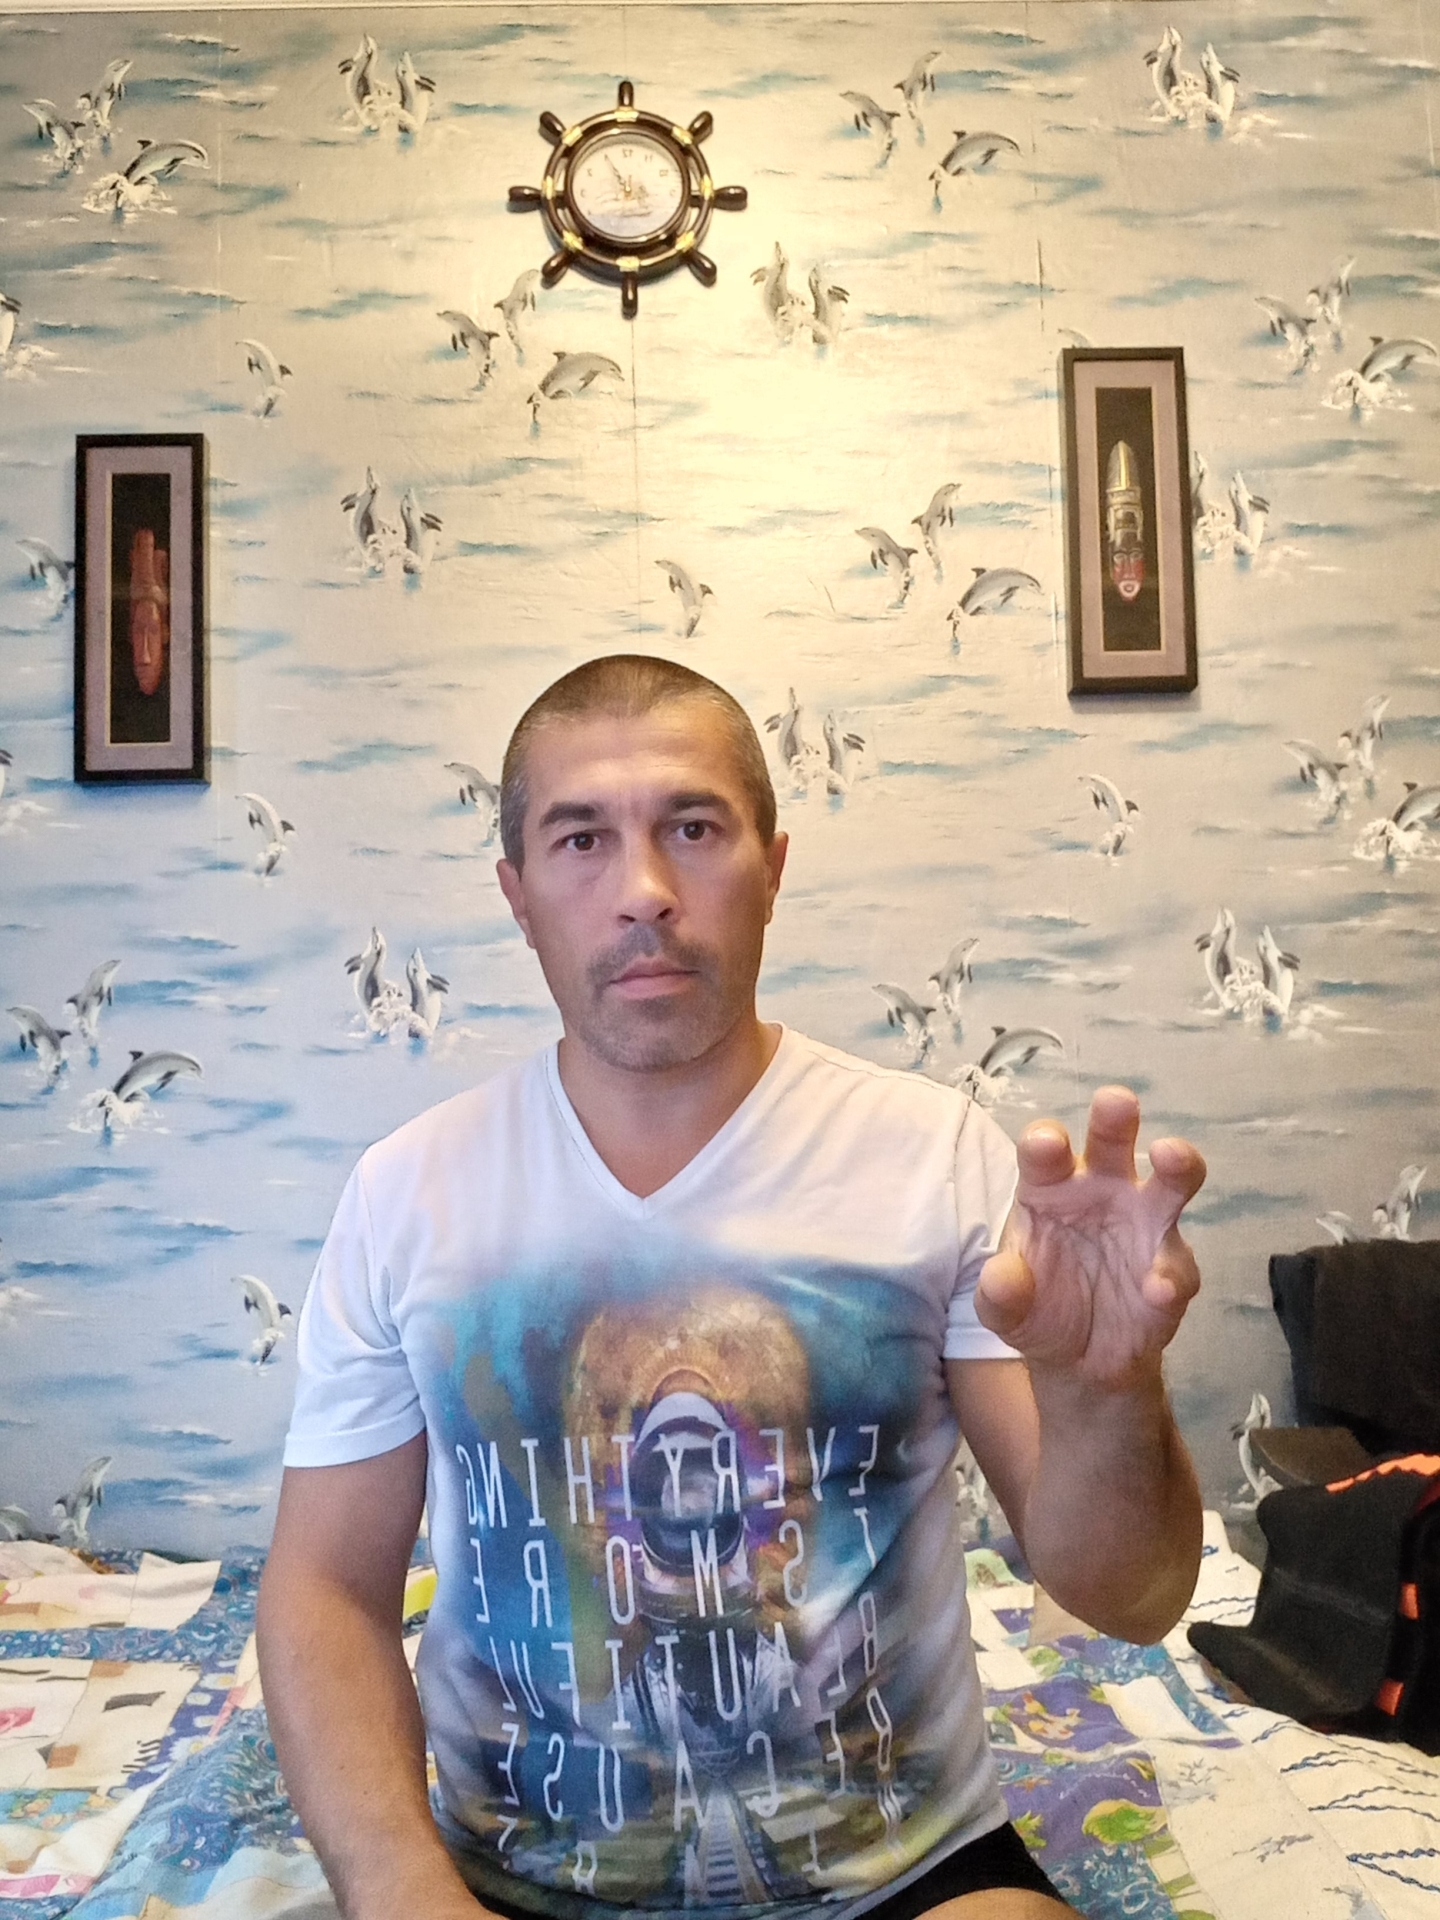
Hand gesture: grabbing